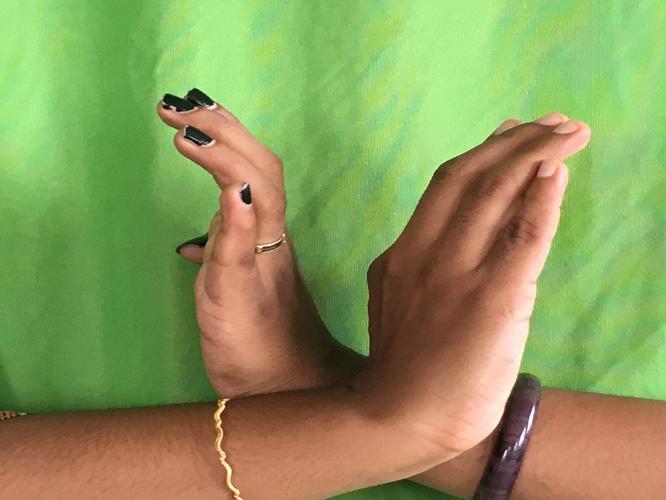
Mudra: Nagabandha
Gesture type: double_hand